San Nicolò e San Severo, Bardolino

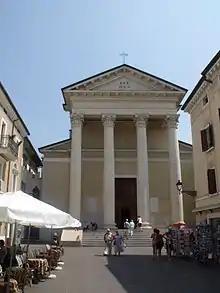
Façade of the Church of San Nicolò and San Severo

The Church of San Nicolò and San Severo is the Latin Church parish church of the Catholic Church in Bardolino, a small comune located at the Lake Garda in the Province of Verona, Italy. Its architecture is of a neoclassical construction.